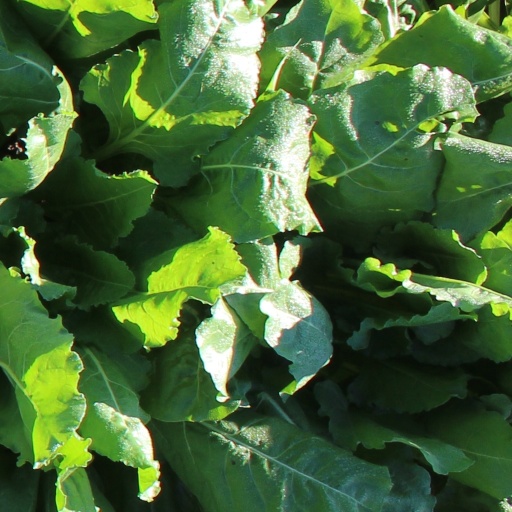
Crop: sugar beet